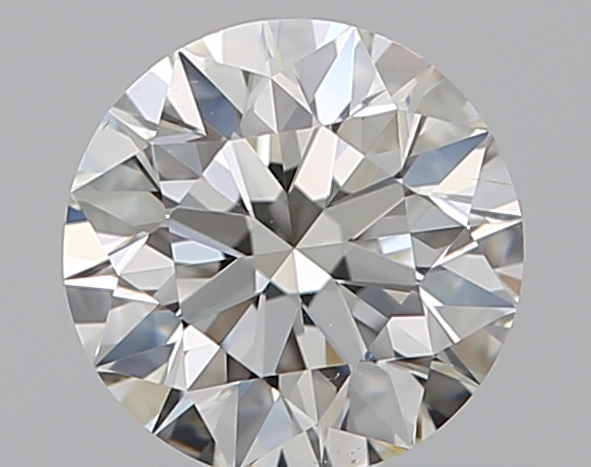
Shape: round
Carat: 0.61
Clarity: VS2
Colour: J
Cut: EX
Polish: EX
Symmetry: EX
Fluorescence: N
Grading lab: GIA
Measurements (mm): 5.4 x 5.44 x 3.39